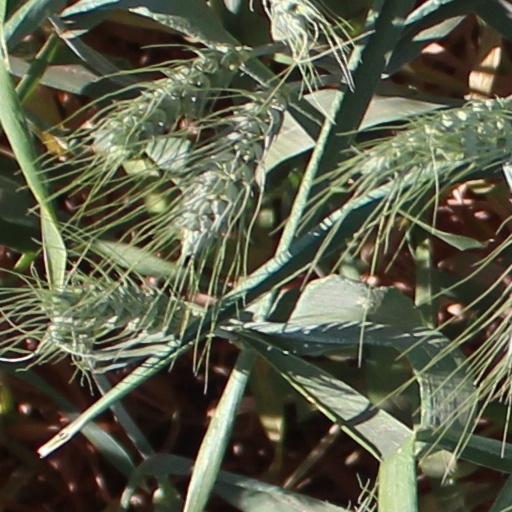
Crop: wheat